Jack Torrance

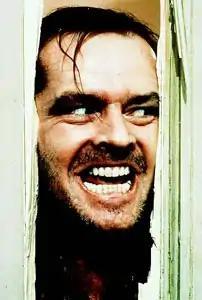
Jack Nicholson as Jack Torrance in the iconic "Here's Johnny!" scene from the 1980 film adaptation of "The Shining"

John Daniel Edward "Jack" Torrance is a fictional character and the main antagonist of Stephen King's horror novel "The Shining" (1977). He was portrayed by Jack Nicholson in the novel's 1980 film adaptation, by Steven Weber in the 1997 miniseries, by Brian Mulligan in the 2016 opera and by Henry Thomas in the 2019 film adaptation of "Doctor Sleep". The American Film Institute rated the character (as played by Nicholson) the 25th-greatest film villain of all time. In 2008, Jack Torrance was selected by "Empire" magazine as one of the 100 greatest movie characters. "Premiere" magazine also ranked Torrance on their list of their 100 greatest movie characters of all time.